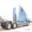
Label: truck